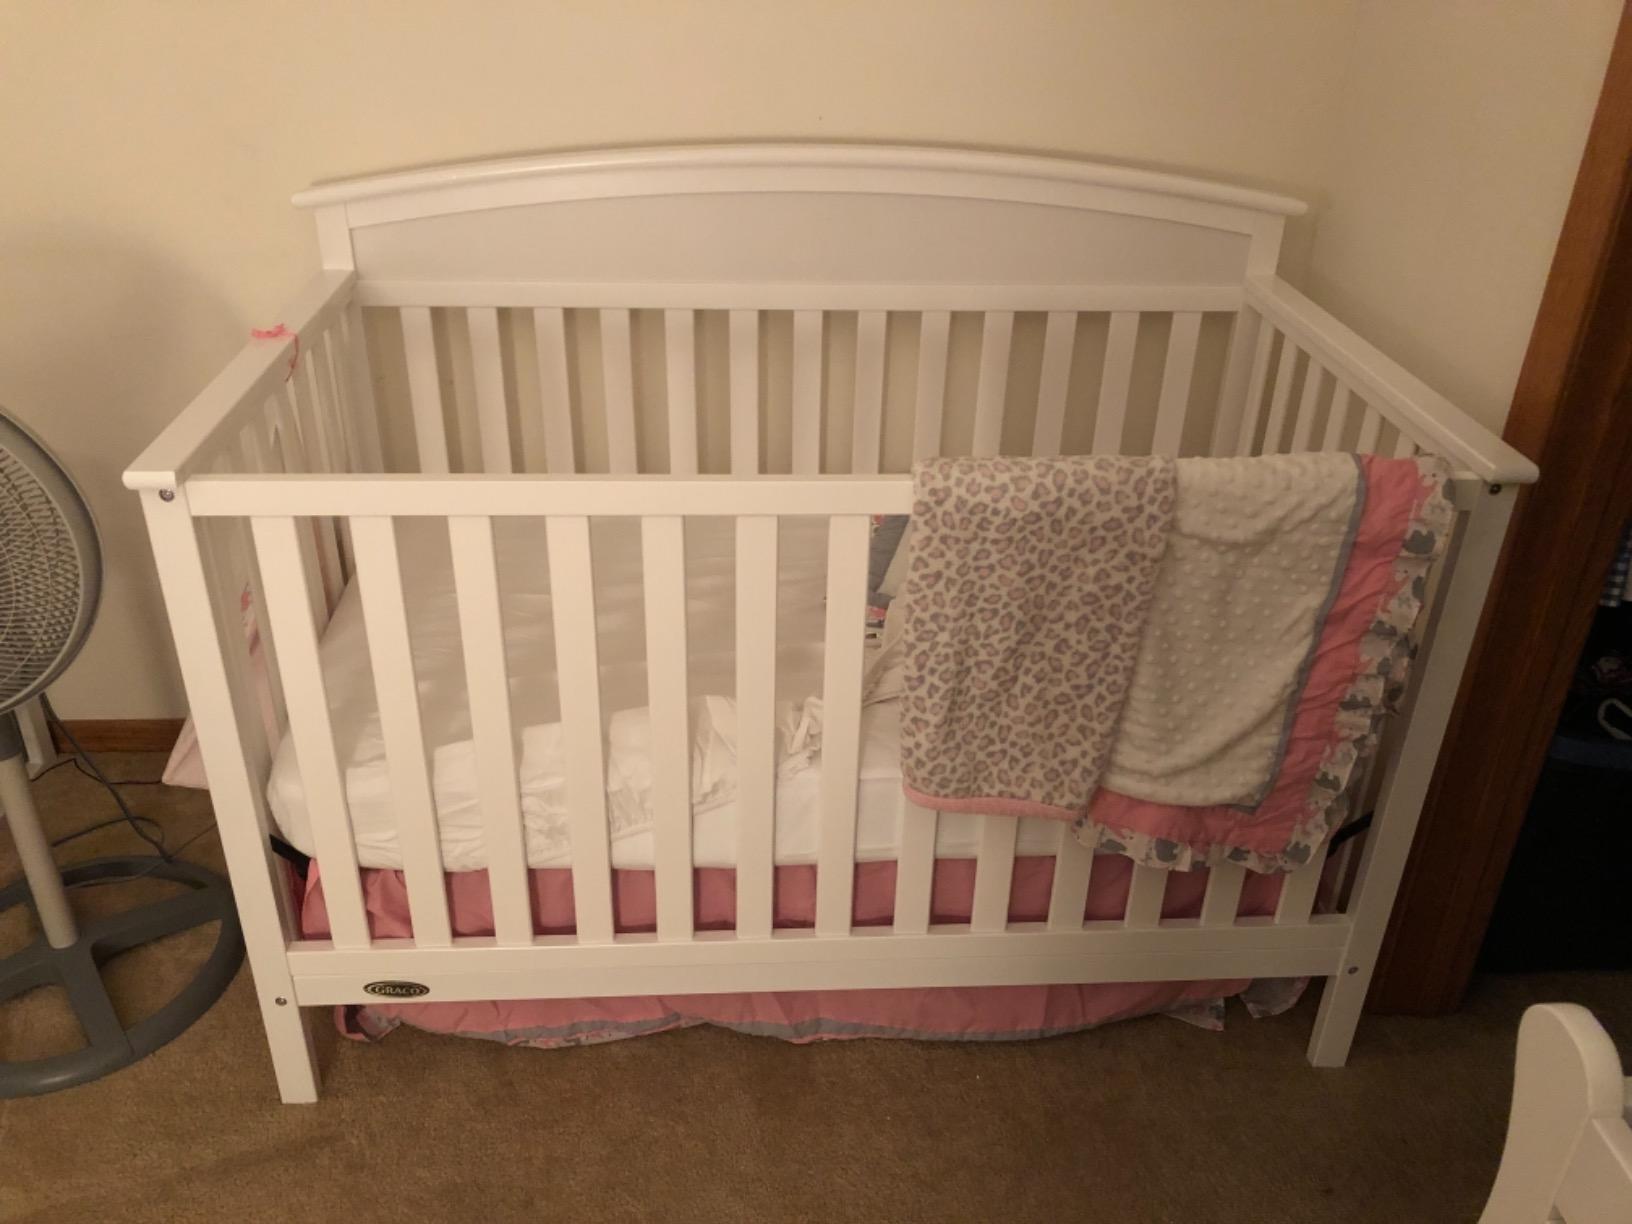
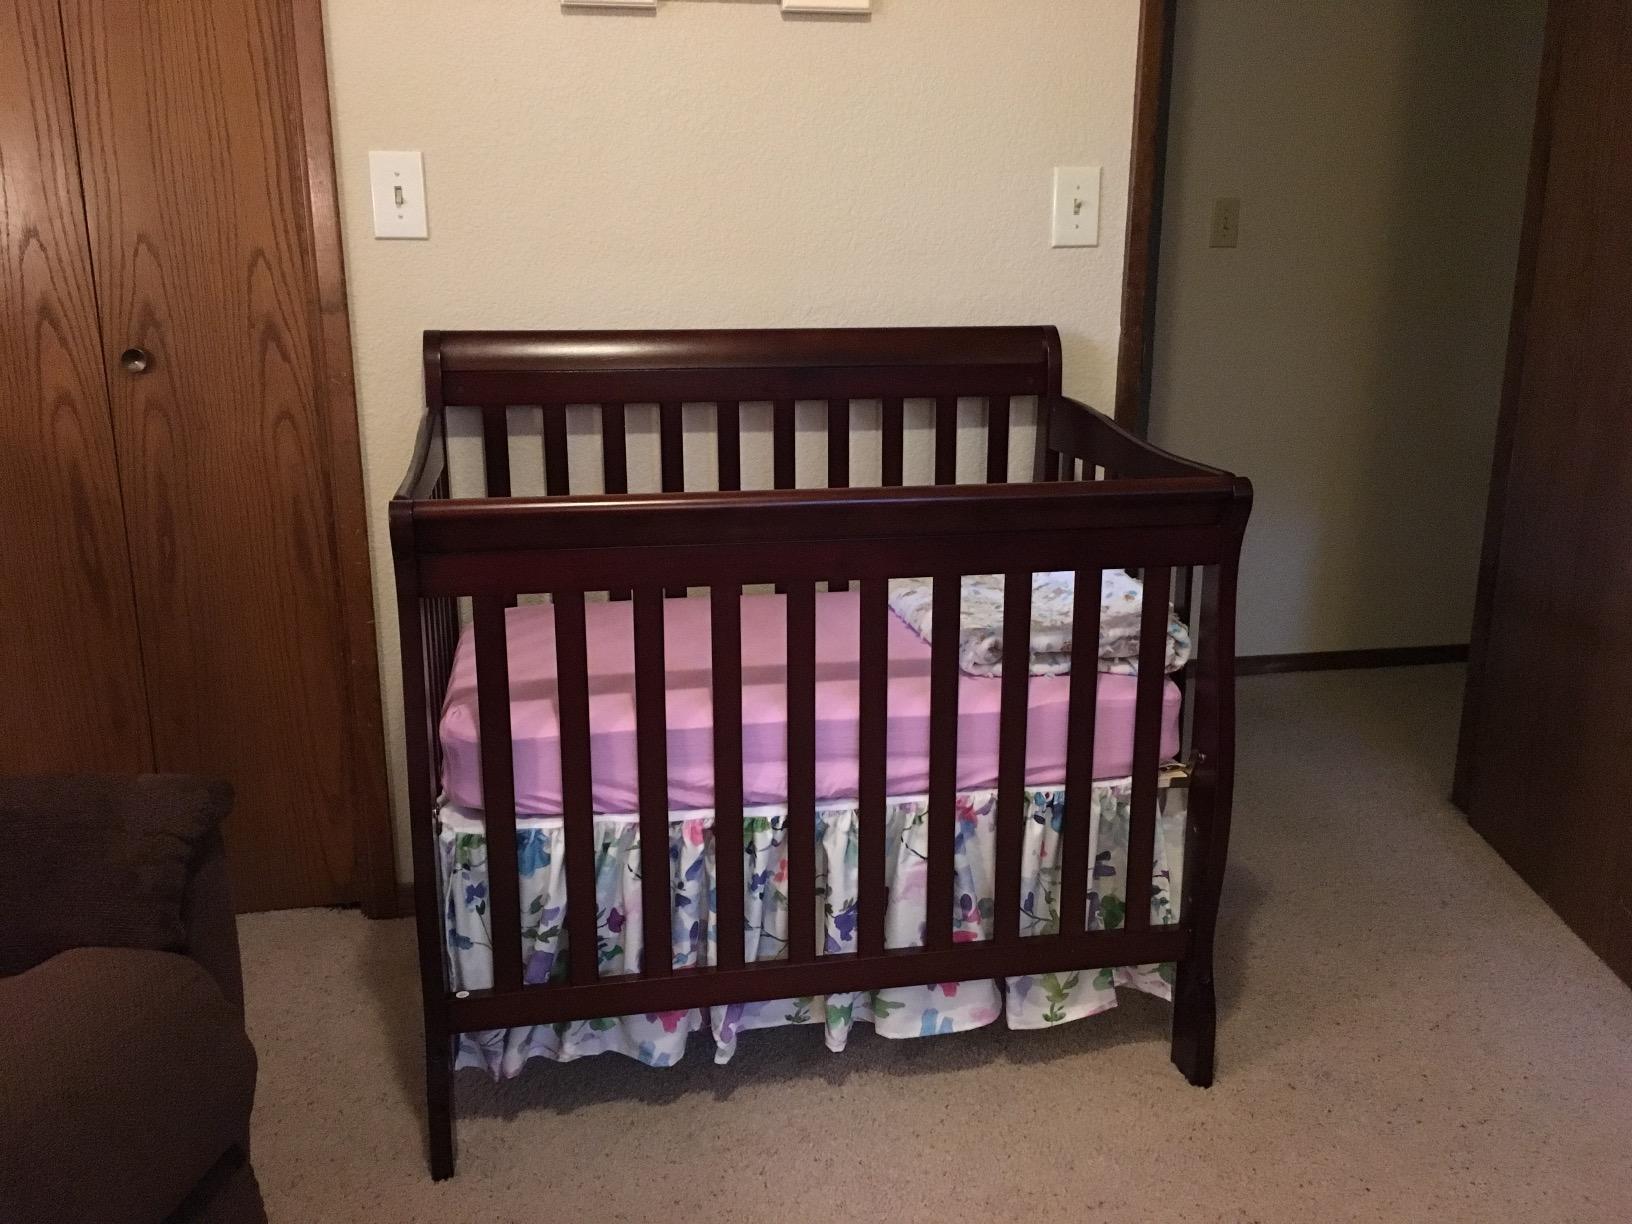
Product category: products_crib
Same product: no